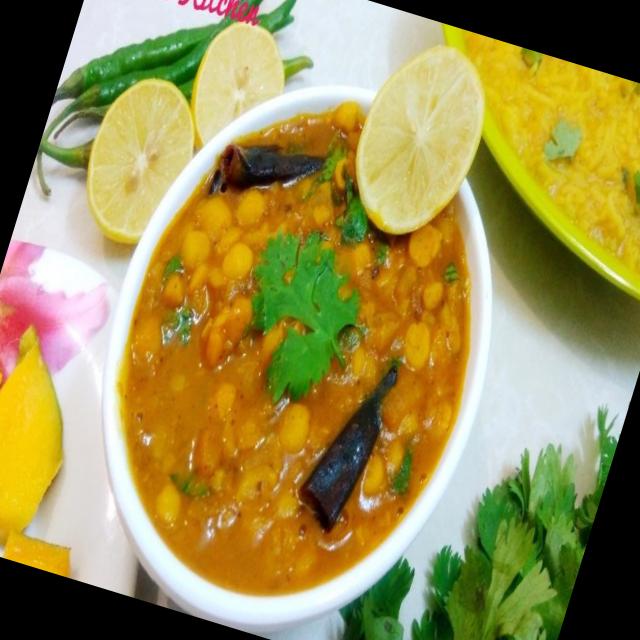
Dish: dal_makhani